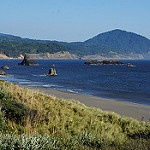
Label: sea